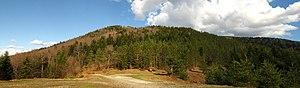
Borja est une montagne culminant à 1 077 m d'altitude en Bosnie-Herzégovine, entre Teslić et le village de Maslovare. Elle s'étend selon un axe sud-est – nord-ouest, et à partir d'Uzlomac se divise au niveau du col Solila, à travers laquelle passe la route principale M-4.